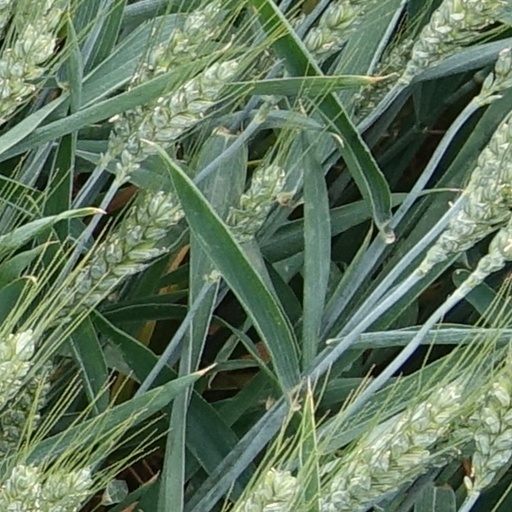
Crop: wheat